Sylacauga marble

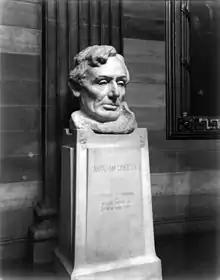
Bust of Abraham Lincoln by Gutzon Borglum in the United States Capitol rotunda in Washington, D.C.

The first quarry that was developed to mine the marble was that of physician Edward Gantt, established in 1834. The George Herd Family consolidated several smaller quarries shortly thereafter and sold the first quarried marble from the area in 1838 for use as funerary monuments. These and various other quarry operations expanded during the last decades of the nineteenth century. Italian sculptor Giuseppe Moretti discovered the marble while in Alabama during 1903. He was working on the massive Vulcan statue for the Louisiana Purchase Exposition, commissioned by the Commercial Club of Birmingham. He established the Moretti-Harrah Marble Company, which exposed other areas of the country to Sylacauga marble.